Stapleton Road

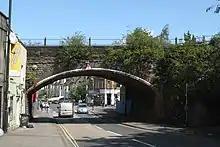
Railway bridge across Stapleton Road

Stapleton Road is a major thoroughfare in the English city of Bristol, running through the districts of Lawrence Hill and Easton. It is known for being very culturally diverse with many esoteric shops. However since the mid 20th century it has gained a reputation for having a high crime rate.